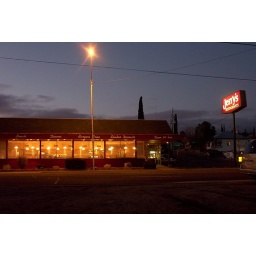
A time machine to the 60s and some Globe history framed and displayed all over the walls in black and white.